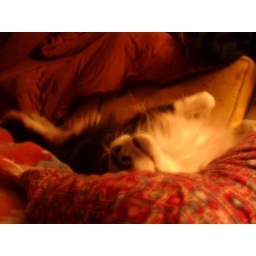
My dog Doc who enjoyed sleeping on a good pillow as much as anyone. Photo by Scot Ranney